OpenVSP

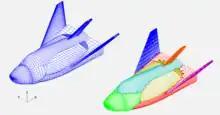
An OpenVSP HL-20 model alongside its unstructured mesh generated using the CompGeom tool

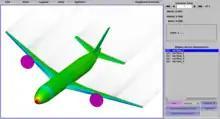
Results from a panel method simulation in VSPAERO on a generic transport aircraft

OpenVSP permits import of multiple geometry formats like STL, CART3D (.tri) and PLOT3D.